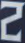
Number: 2